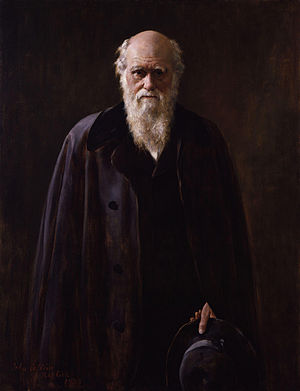
Christ's College (Cambridge) / Bemærkelsesværdige alumni
Charles Darwin, som blev uddannet ved Christ's College, Cambridge
Christ's College er et kollegium, der er tilknyttet University of Cambridge i Cambridge i England. Christ's College er blandt andet anerkendt for sin høje akademiske standard.